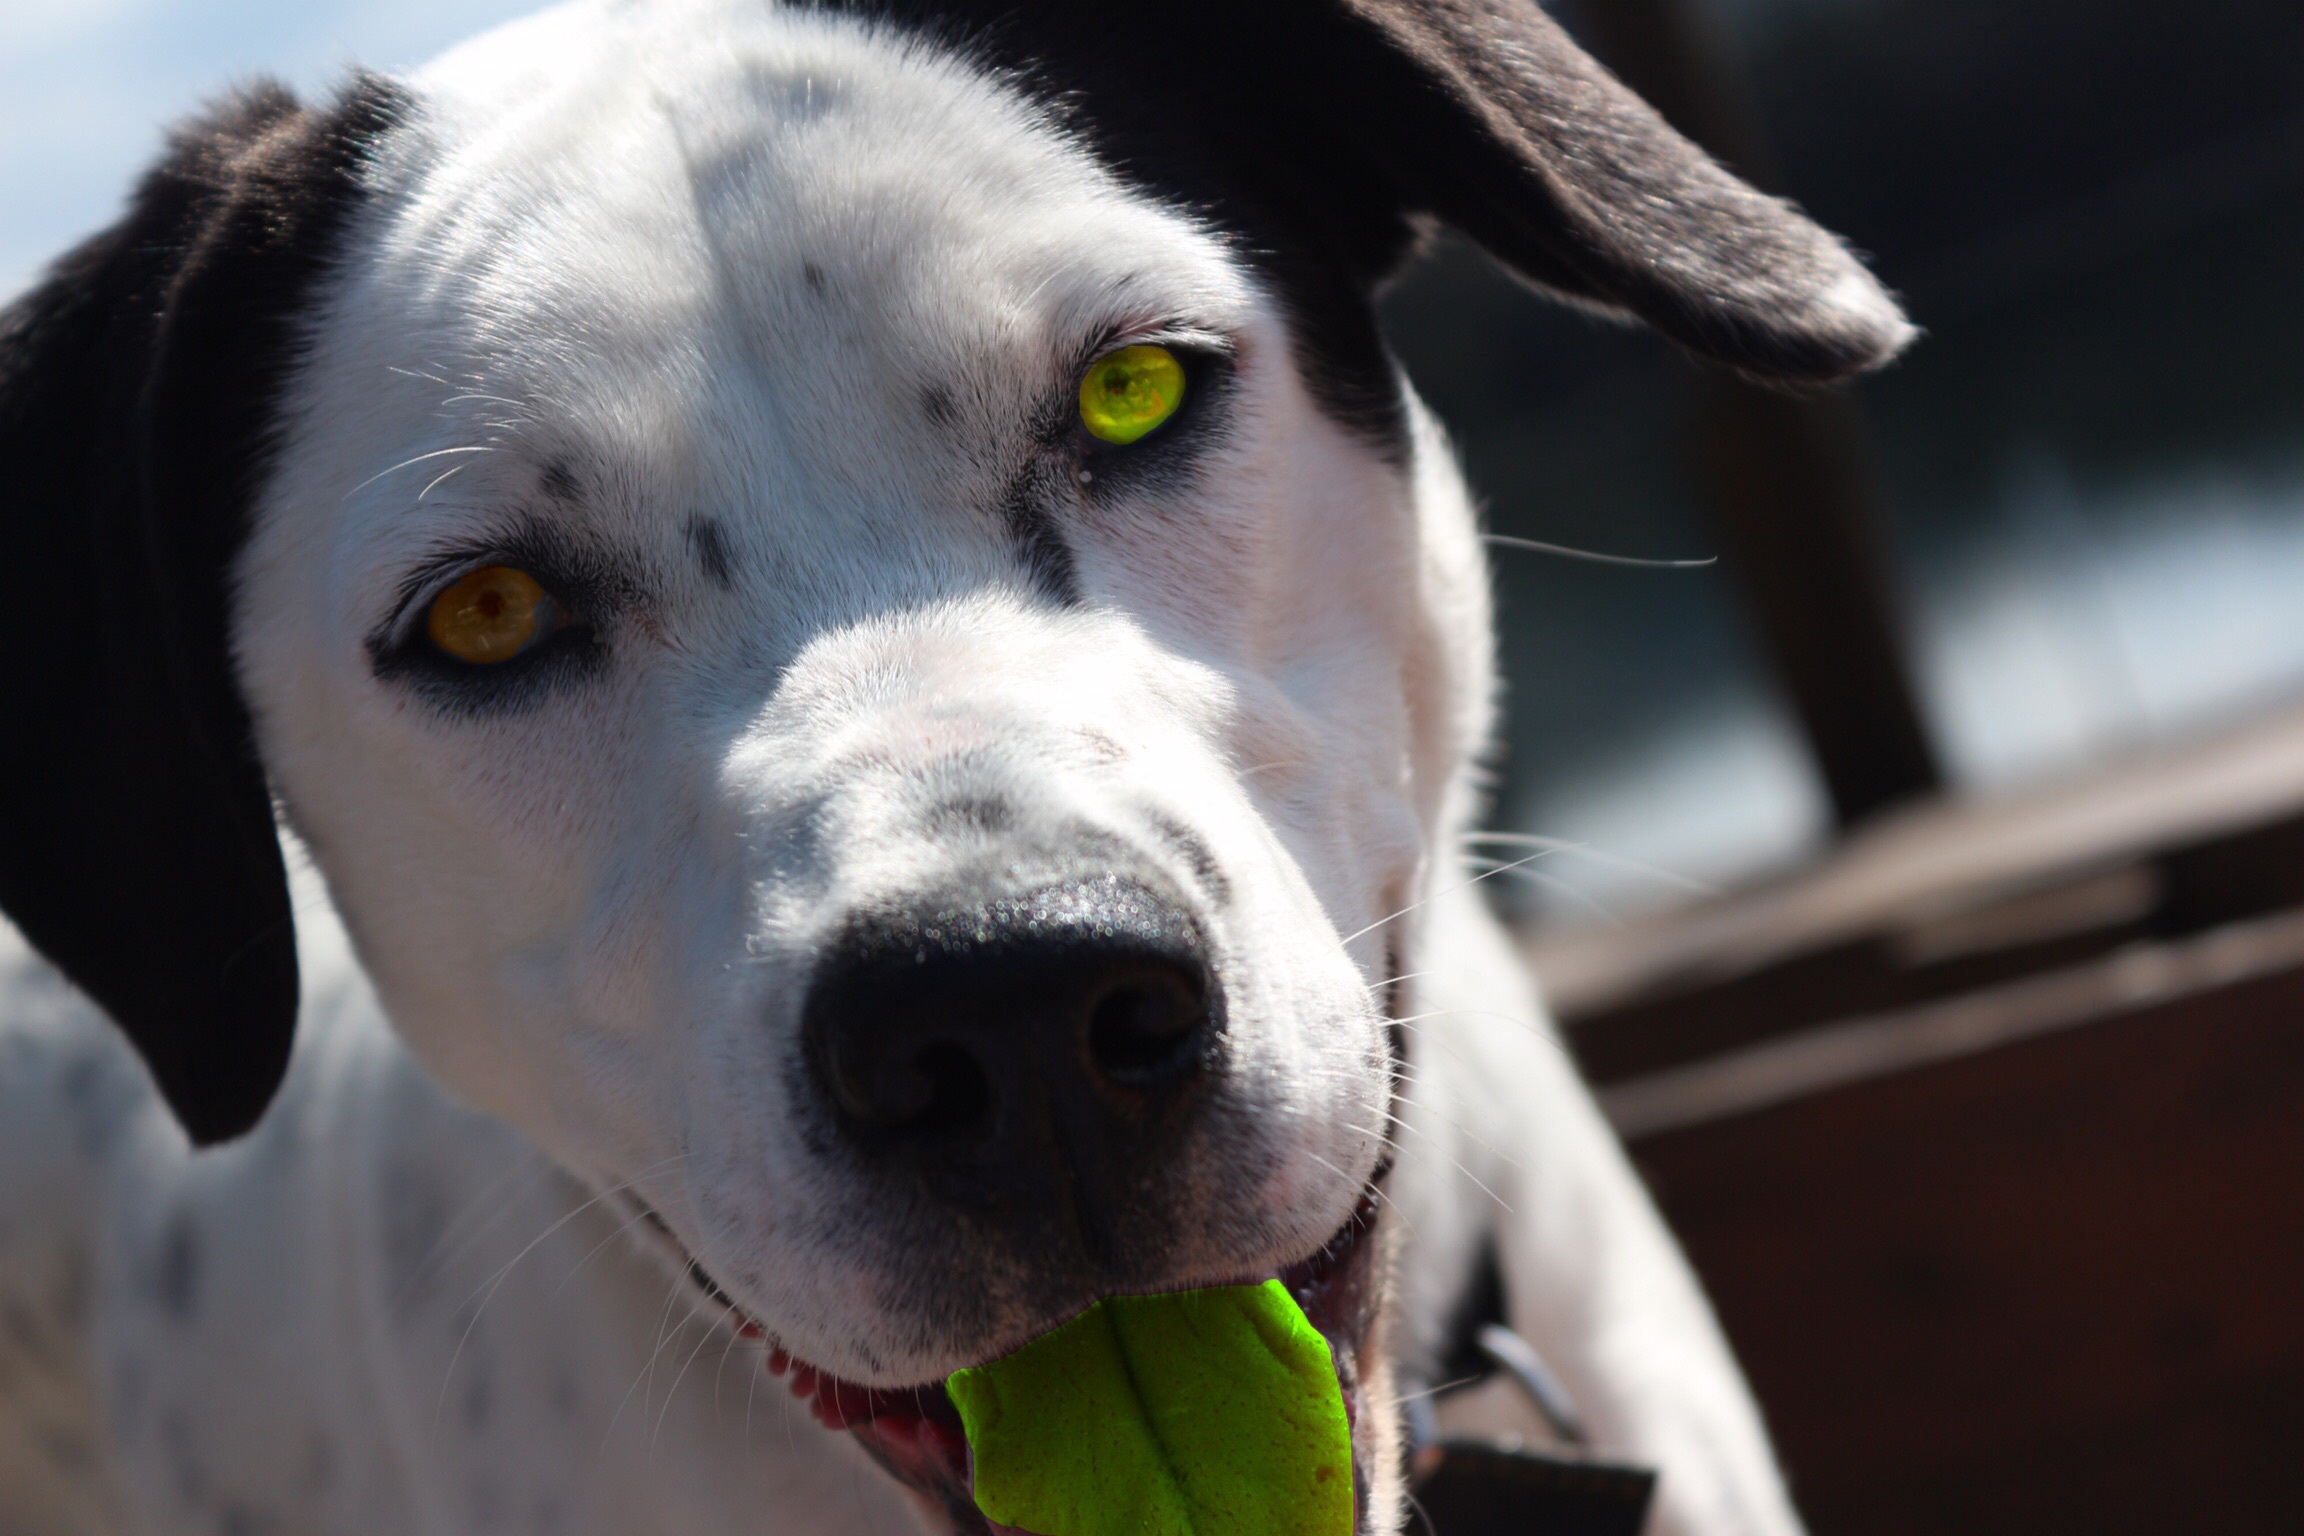
puppy, dog, animal, mammal, snout, vertebrate, monster, dog breed, jack russell terrier, the mask, milo, dog like mammal